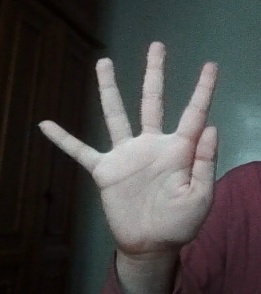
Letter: sheen